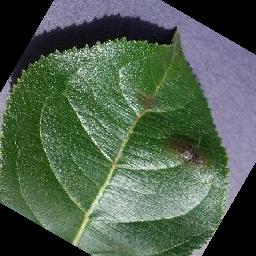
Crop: apple
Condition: scab